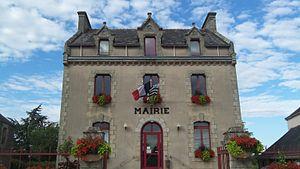
Mairie de la commune de Loyat, dans le Canton de Ploërmel. This building is indexed in the Base Mérimée, a database of architectural heritage maintained by the French Ministry of Culture,
Loyat [lɔja] est une commune française située dans le département du Morbihan, en région Bretagne.